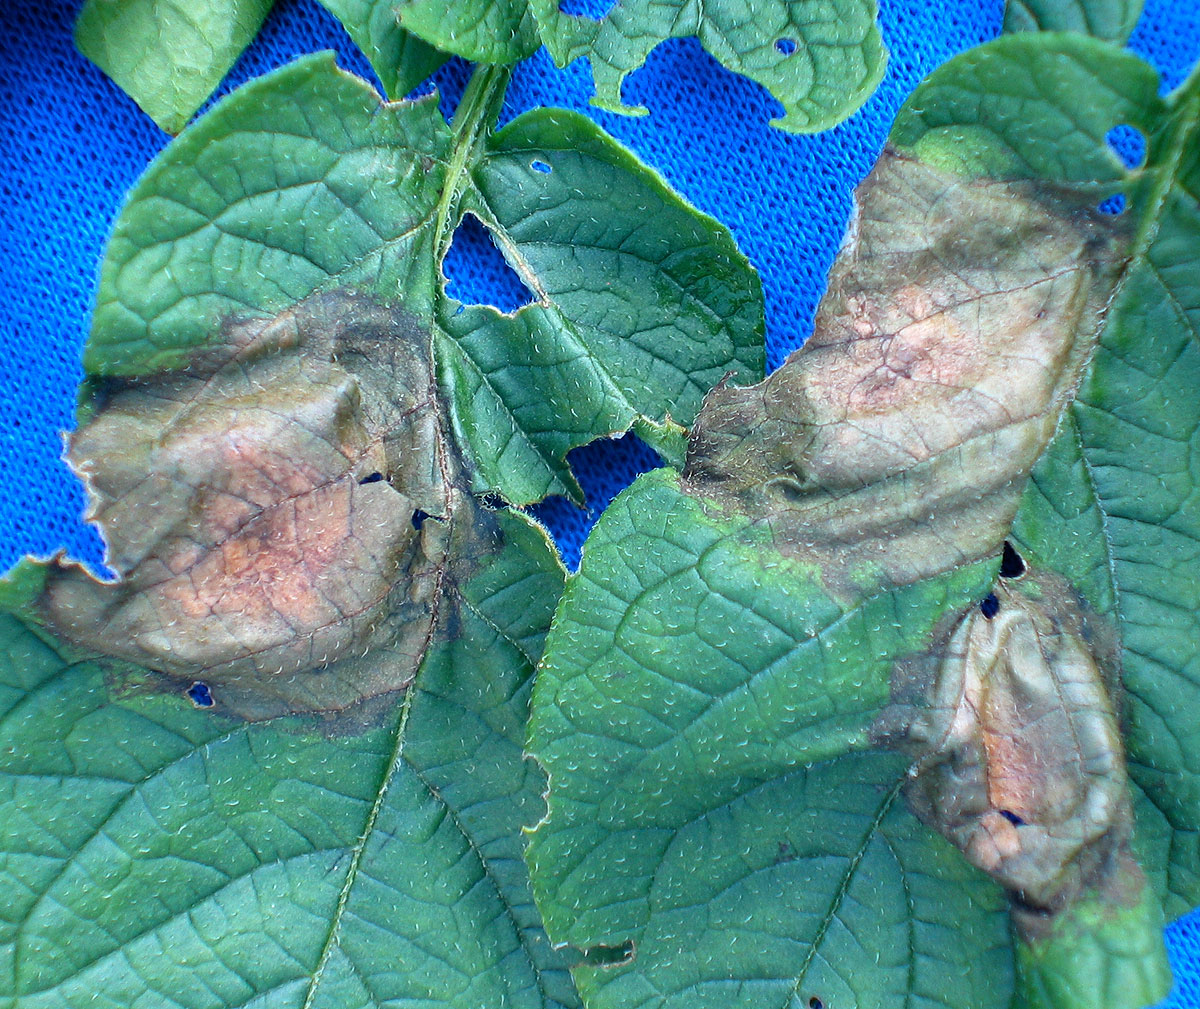
Labels: Potato leaf late blight, Potato leaf late blight